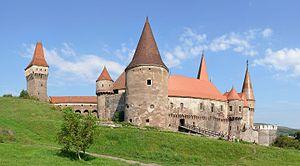
Le château de Hunedoara, dit aussi Château des Corvin, est le plus grand château de Roumanie. Il se trouve à Hunedoara, dans le Pays de Hațeg, au sud-ouest de la Transylvanie.